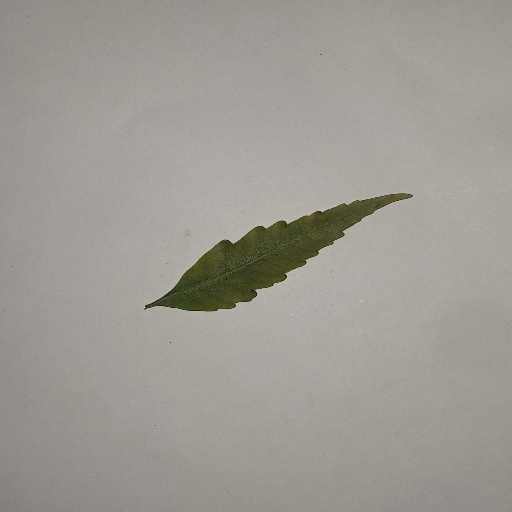
Species: Neem
Leaf condition: Yellow Leaf